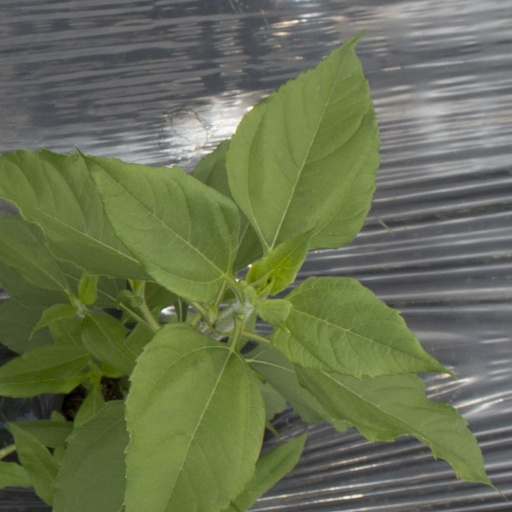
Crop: Jerusalem artichoke